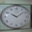
Label: clock